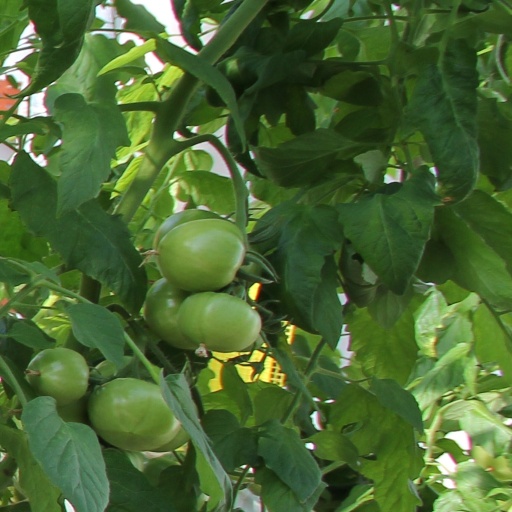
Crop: tomato